Hunter (1984 Australian TV series)

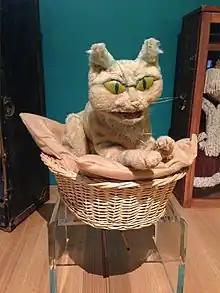
The original CC puppet, on display in the Tasmanian Museum and Art Gallery

Hunter was an educational Australian children's television series that aired in the mid-1980s and early 1990s on the ABC. Twenty-four episodes were filmed and produced in Hobart, Tasmania, by ABC Hobart between 1984 and 1985, although the series was repeated often on ABC TV until 1992.